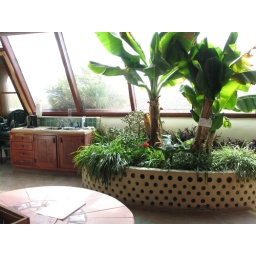
Banana trees growing in grey water planter.